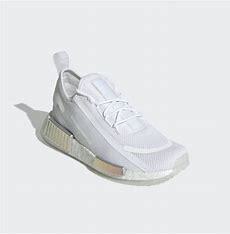
Brand: Adidas
Model: NMD_R1 Spectoo